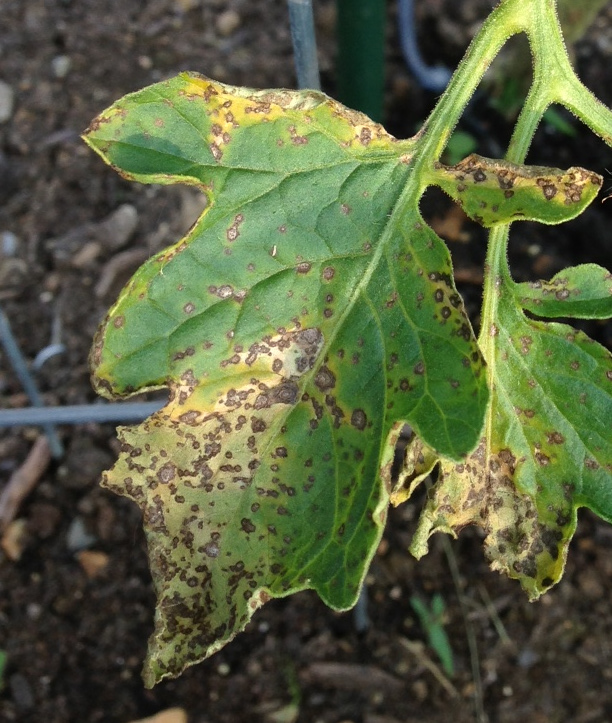
Labels: Tomato Septoria leaf spot, Tomato Septoria leaf spot